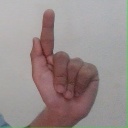
अक्षर: ळ